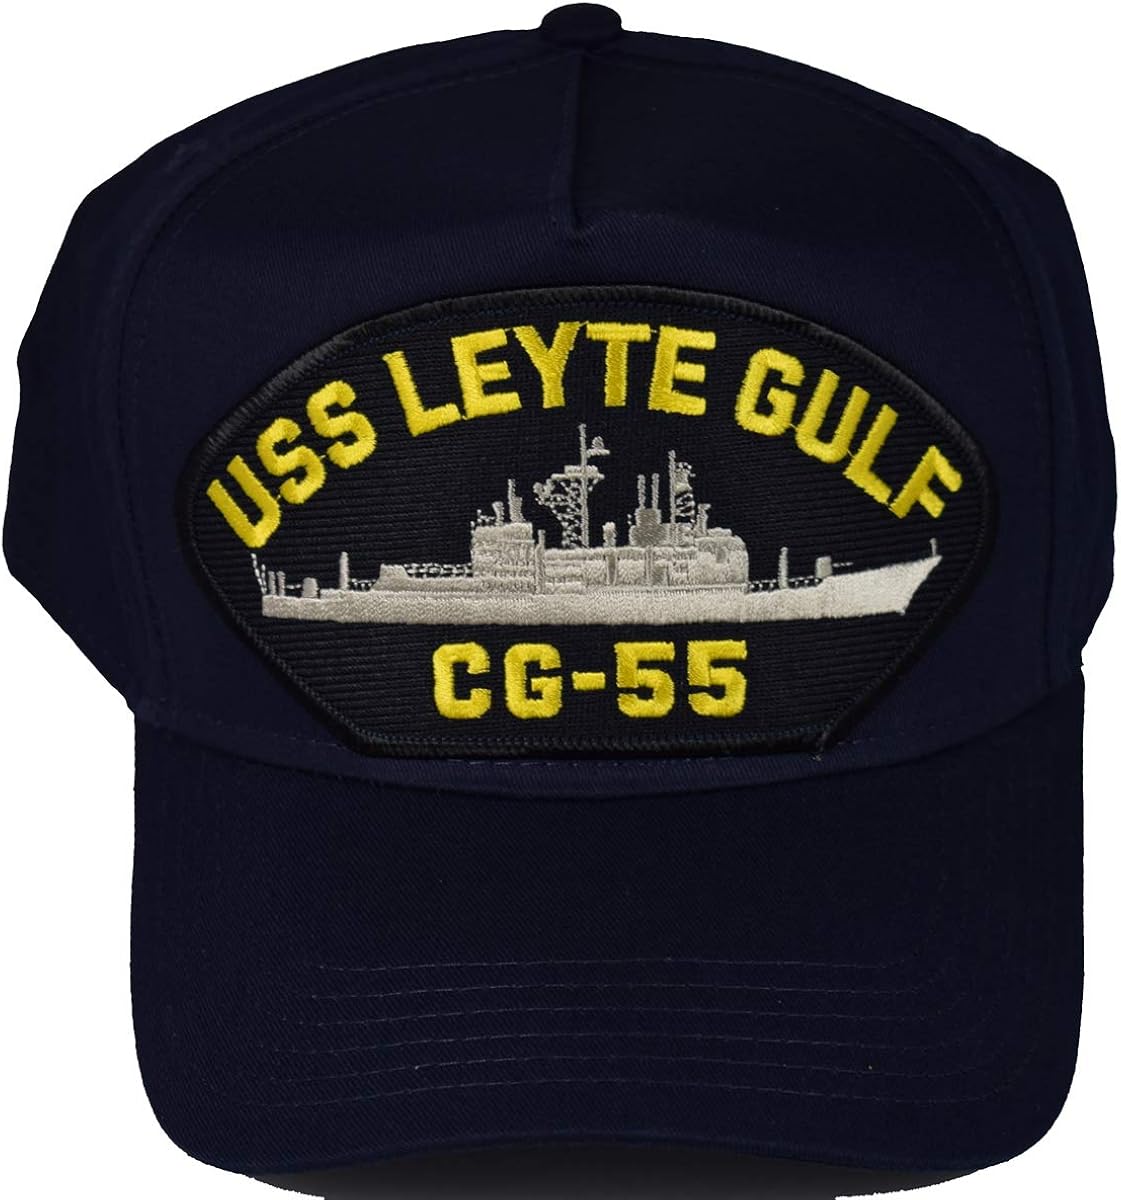
EC USS Leyte Gulf CG-55 Ship HAT - Navy Blue - Veteran Owned Business
Category: AMAZON FASHION
USS LEYTE GULF CG-55 SHIP HAT- NAVY BLUE - Veteran Owned Business. Navy Blue Cap High Detail and Impact - USS LEYTE GULF CG-55 SHIP HAT. 8 Rows Stitching on Visor and Pro Stitch on Crown 5 panel hat. USS LEYTE GULF CG-55 SHIP HAT - Adjustable Size, Navy Blue Golf Style. HatnPatch Is THE Veteran Owned and Operated Family Business - 2 Generations of Retired Marines - We Ship Your Order Within 24 Hours And Usually The SAME DAY!
Features: プルオン closure | USS LEYTE GULF CG-55 SHIP HAT - NAVY BLUE - Veteran Owned Business. | Navy Blue Cap High Detail and Impact - USS LEYTE GULF CG-55 SHIP HAT. | 8 Rows Stitching on Visor and Pro Stitch on Crown 5 panel hat. | USS LEYTE GULF CG-55 SHIP HAT - Adjustable Size, Navy Blue Golf Style. | HatnPatch Is THE Veteran Owned and Operated Family Business - 2 Generations of Retired Marines - We Ship Your Order Within 24 Hours And Usually The SAME DAY!